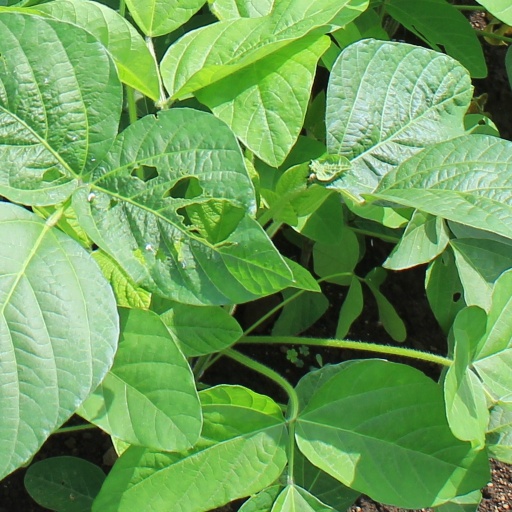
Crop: soybean